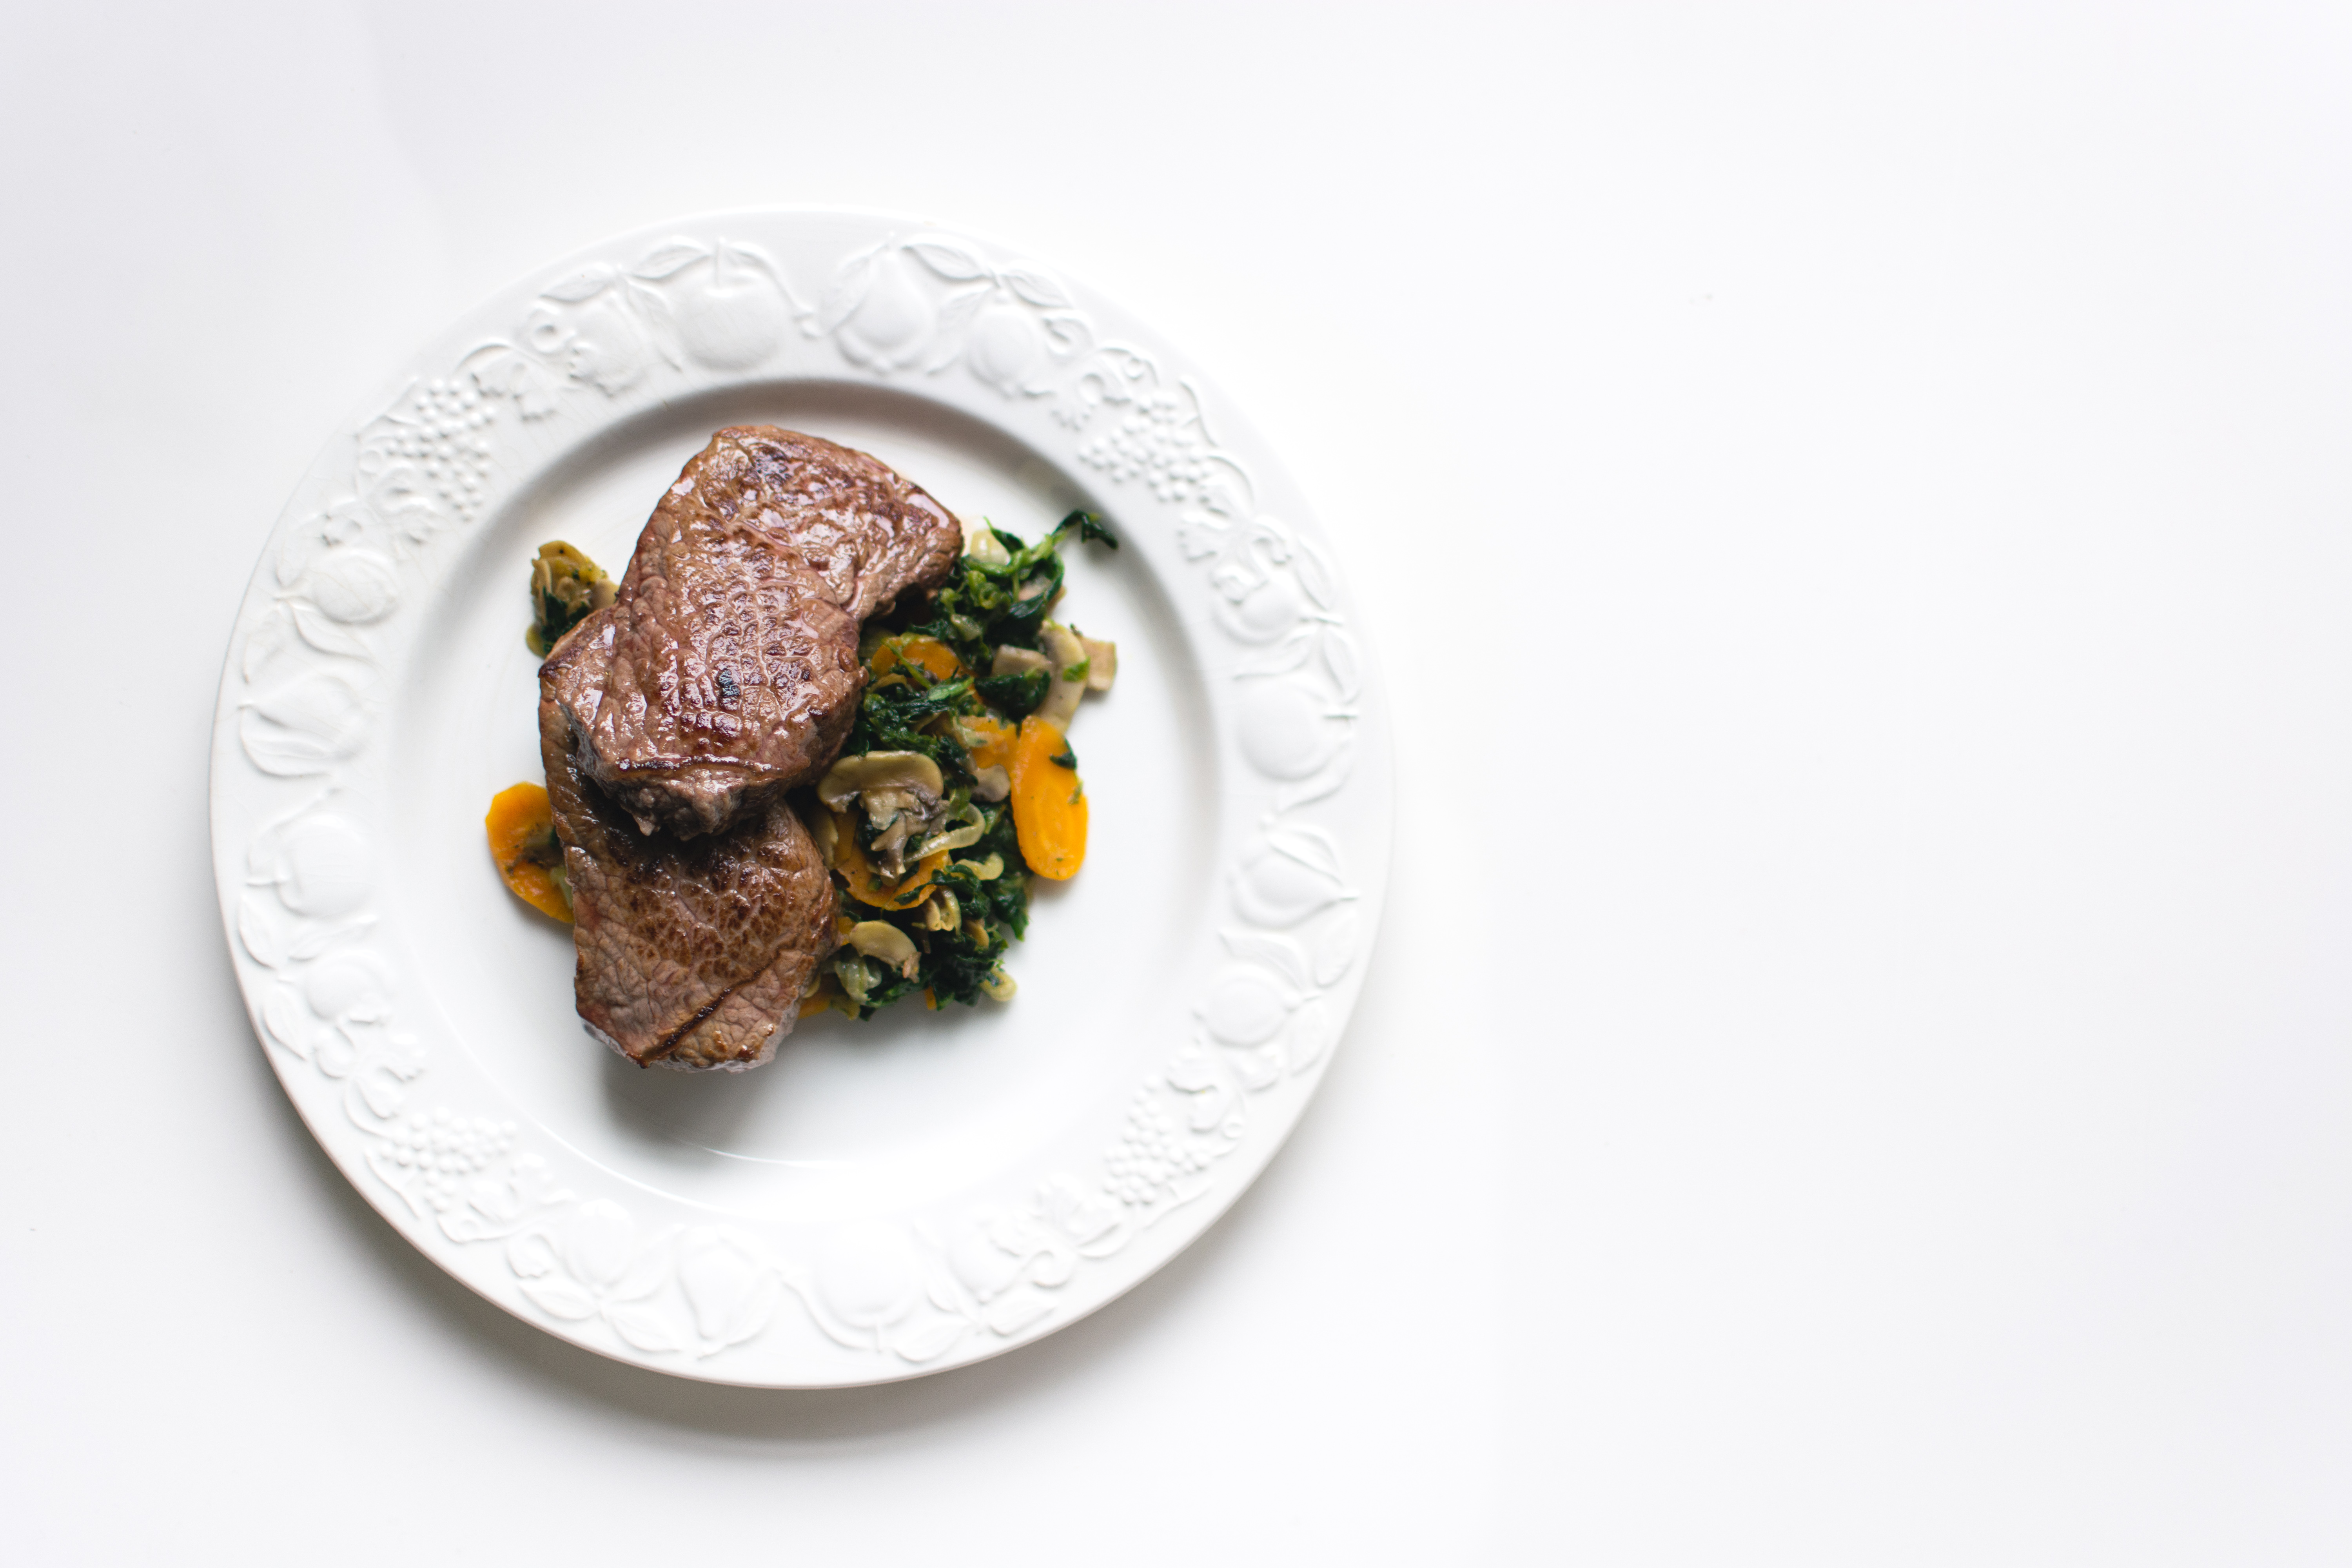
dish, food, cuisine, ingredient, steak, venison, la carte food, pork chop, meat, produce, veal, recipe, flat iron steak, tafelspitz, rib eye steak, beef, Tournedos rossini, duck meat